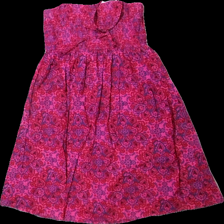
View: front
Type: Dress
Category: Children
Brand: Ellos
Colors: Pink, Purple
Material: 100% cotton
Pattern: Floral print
Cut: Regular
Size: 34
Season: All
Price range: 50-100
Recommended usage: Reuse